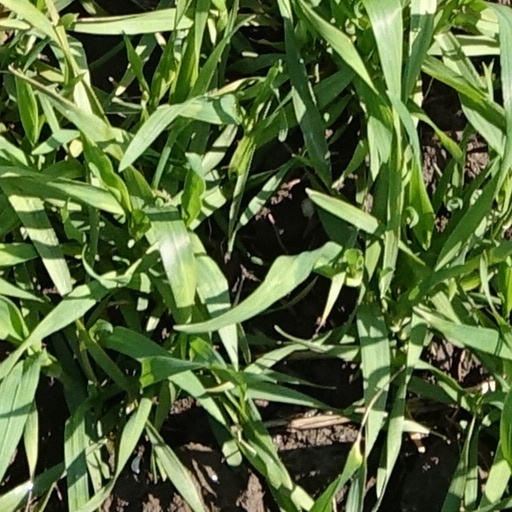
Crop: wheat